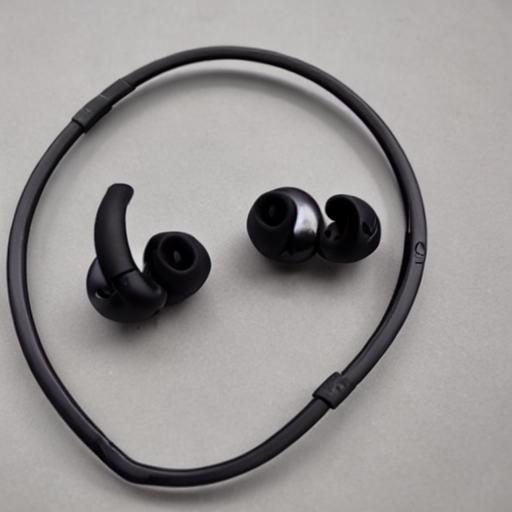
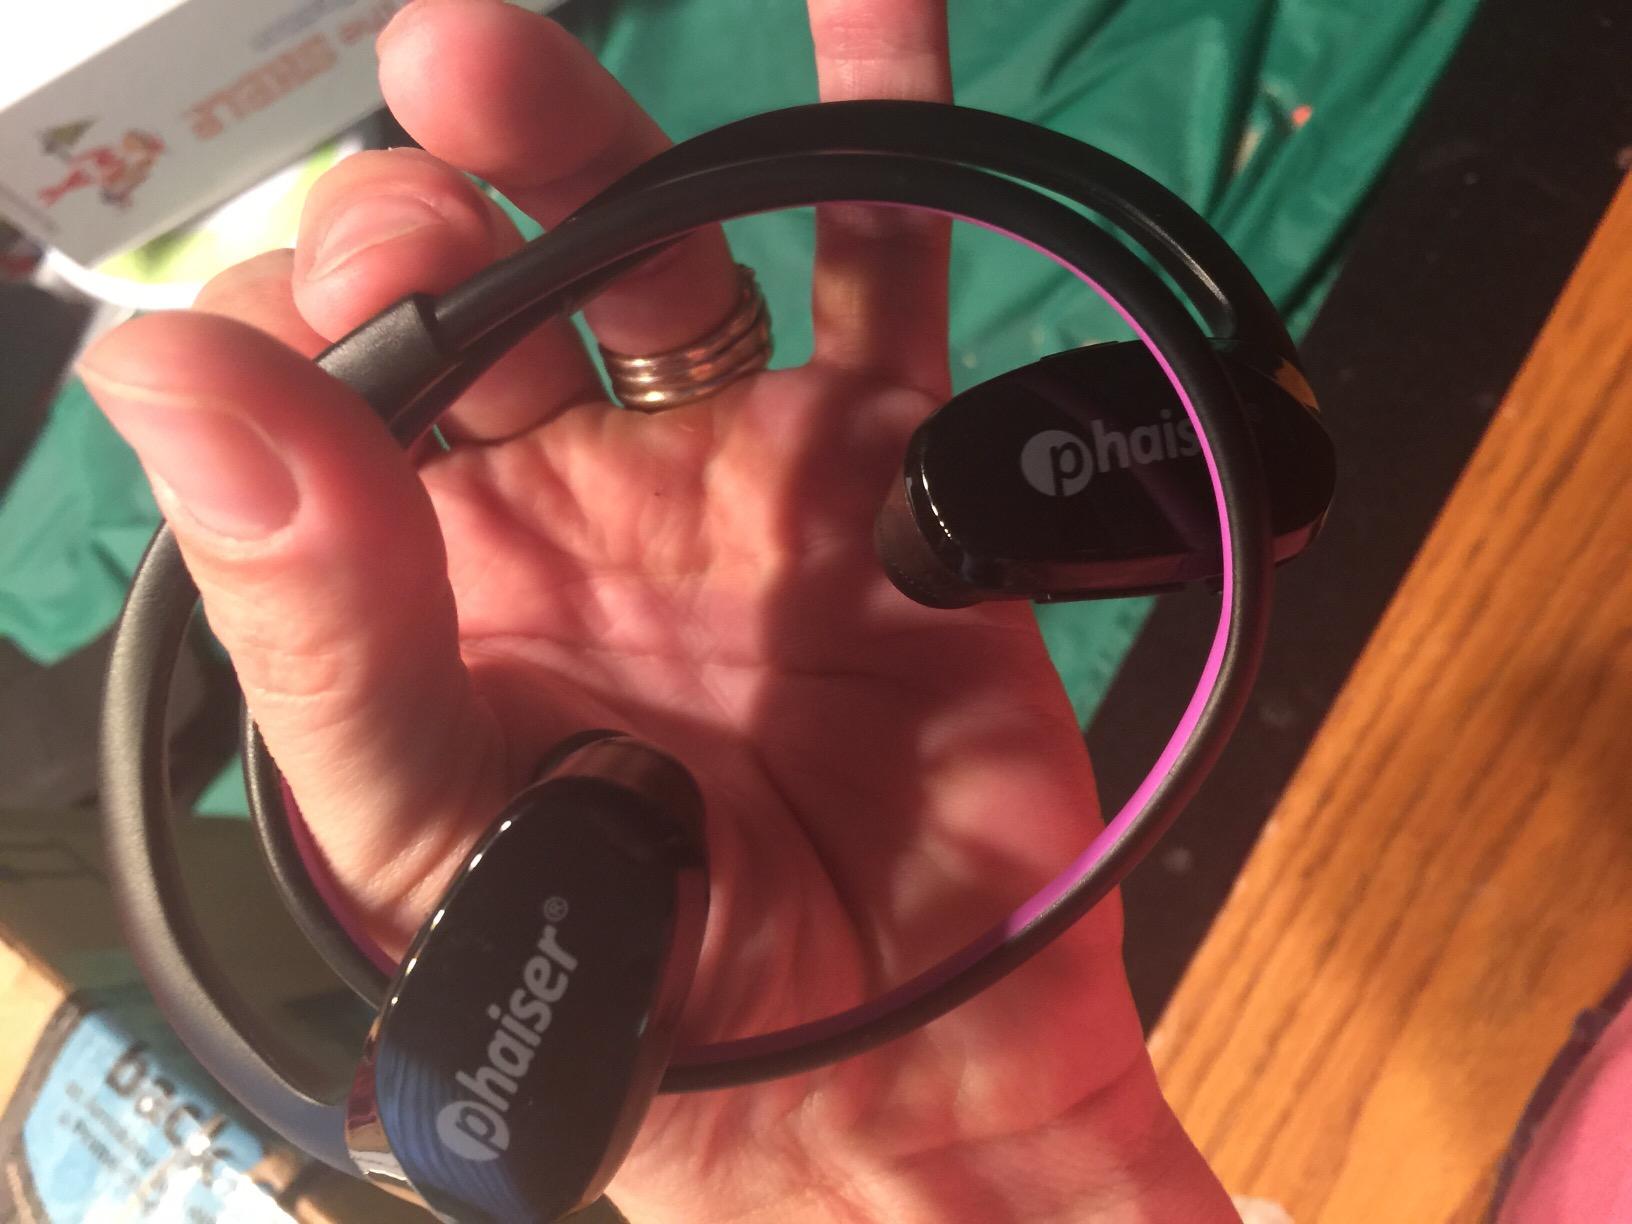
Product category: earbuds
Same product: no